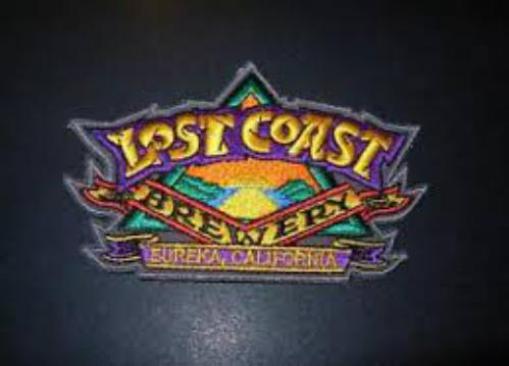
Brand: lost coast
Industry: Food